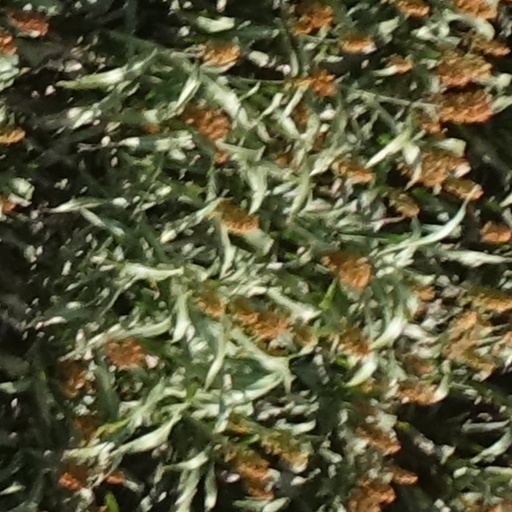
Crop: sorghum